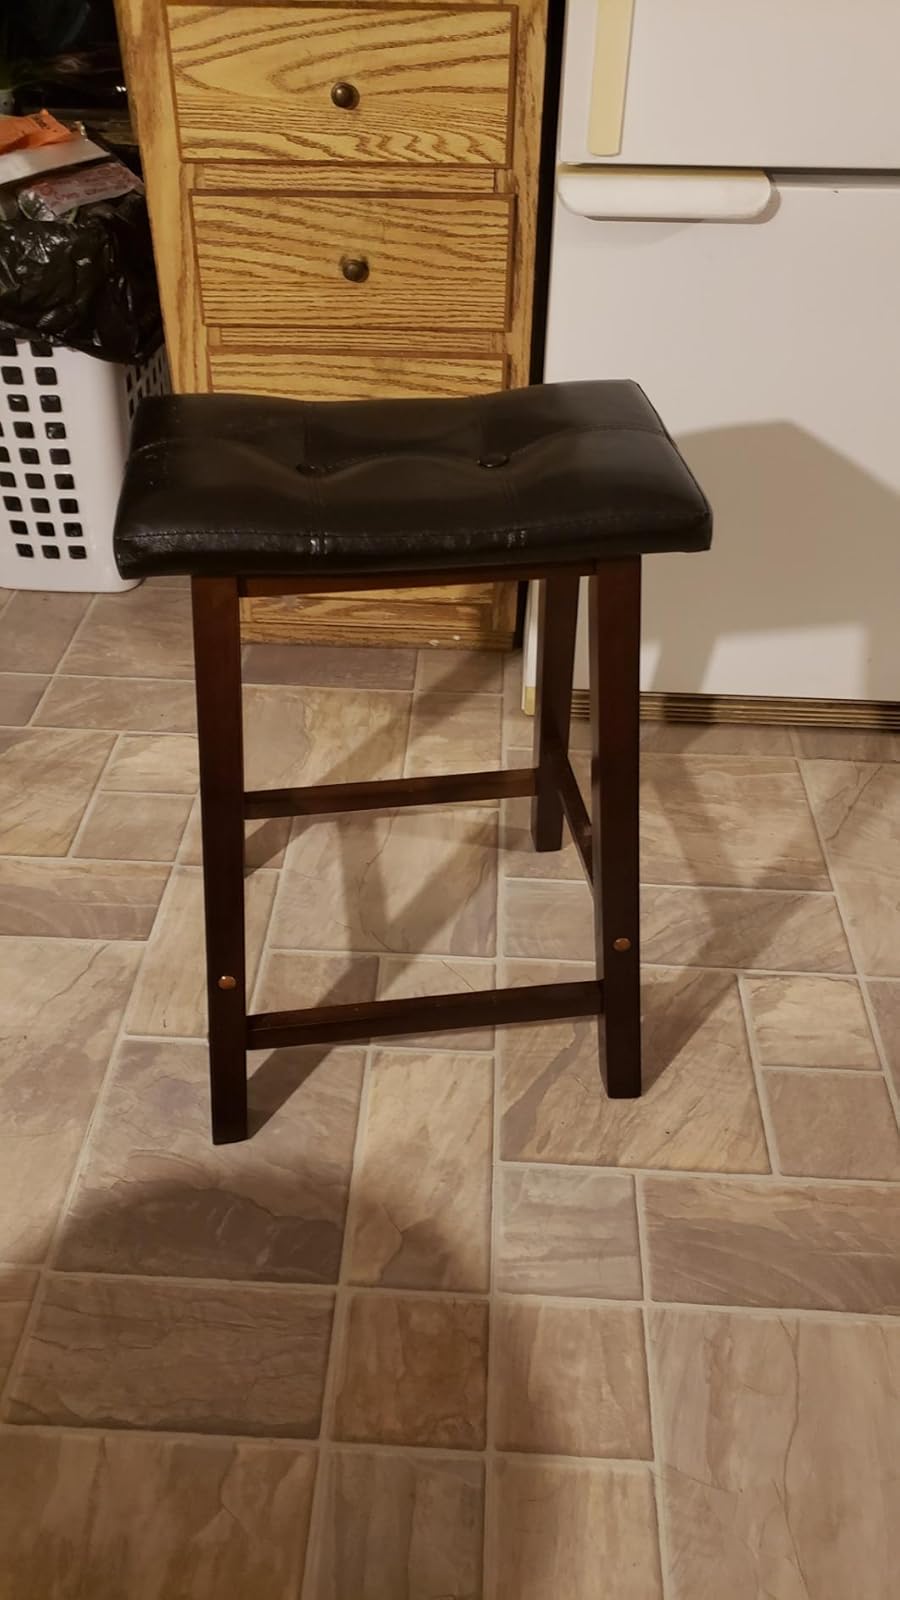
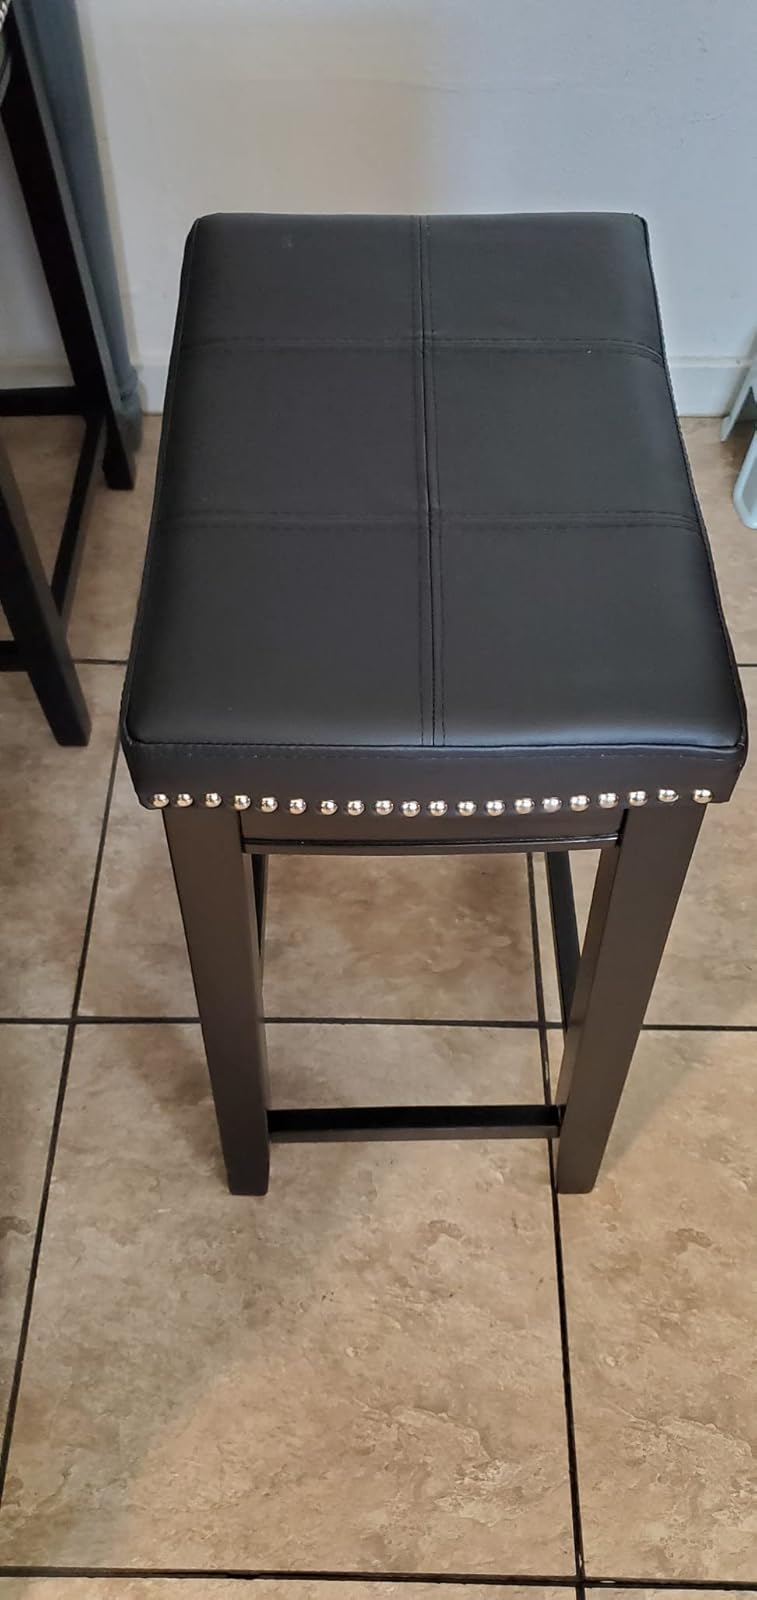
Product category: stool
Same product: no